List of Reed College people

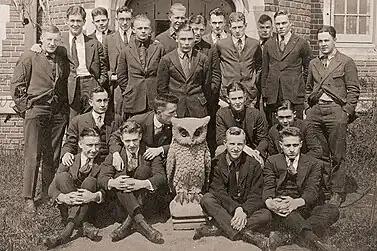

This page lists notable alumni of Reed College, a distinguished liberal arts and sciences institution located in Portland, Oregon. The list includes individuals recognized for their achievements, along with their current and/or former roles.